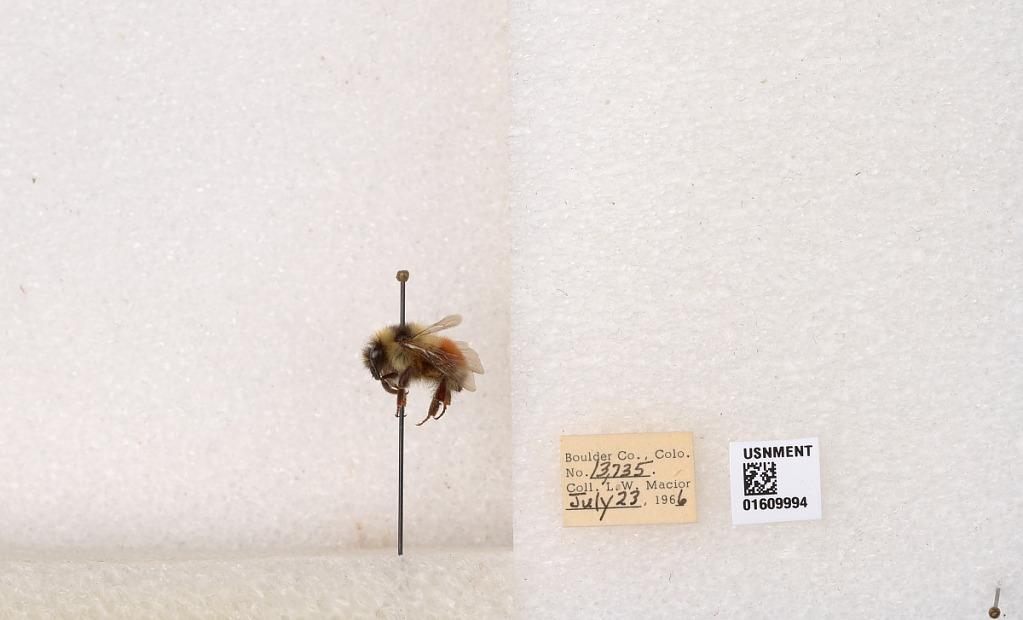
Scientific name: Bombus (Pyrobombus) sylvicola Kirby
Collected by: L. Macior
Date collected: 1966-7-23
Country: United States
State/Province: Colorado
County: Boulder
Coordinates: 40.0263, -105.3